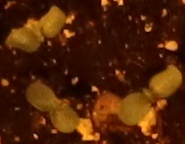
Label: Flax